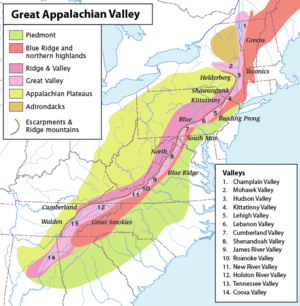
Les Appalaches sont une chaîne de montagnes située dans l'Est de l'Amérique du Nord et s'étendant de Terre-Neuve, au nord, jusqu'au centre de l'État de l'Alabama, au sud. Elle culmine au mont Mitchell en Caroline du Nord.
Liste non exhaustive des sommets des Appalaches :